Bulgarian cosmonaut program

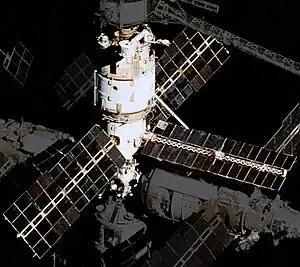
The core module of the Mir space station launched in 1986

The Mir space station core module was launched in February 1986 and the Spektar-256 system, a follow-up to the Spektar-15, was to be fitted on the station. During an official visit to the Soviet Union in 1986, Bulgarian defence minister Dobri Dzhurov arranged for a Bulgarian cosmonaut to be sent to the station with Soviet assistance. Additional talks with Glavkosmos were subsequently initiated by CLSR director Prof. Boris Bonev, and an official agreement for a joint Soviet-Bulgarian mission was signed on 22 August 1986. Although similar in arrangement to the previous Interkosmos flight, this mission was a bilateral scientific agreement independent of the Interkosmos programme. Bulgaria agreed to pay for the mission by designing and manufacturing the equipment for it, and then providing it to the Soviet Union.